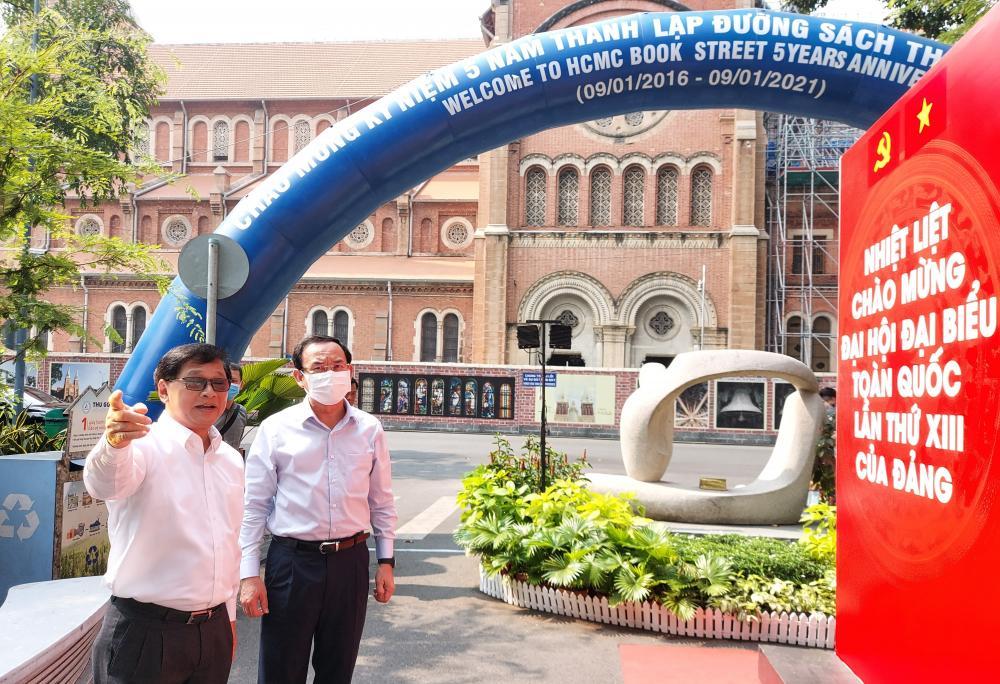
người đàn ông đeo khẩu trang màu trắng đang nhìn theo hướng tay của người đàn ông đứng bên cạnh